Thomas Pennant Barton

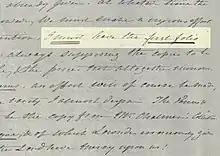
Detail of a letter from Thomas Pennant Barton to Thomas Rodd, dated May 13th, 1844.

Throughout his career as a collector, Barton worked with booksellers, binders, and stationers in both Britain, Europe, and America. He purchased from or through Obadiah Rich, Thomas Rodd, Horatio Rodd, H.G. Bohn, William Pickering, John Russell Smith, F.W. Christern, Joseph Sabin, and numerous others. Through these agents, he was an active buyer at many of the major British book auctions of the mid-nineteenth century, including the sales of Richard Heber (1834), Benjamin Heywood Bright (1845), the Statfold Hall Library sale (1856), and a number of J.O. Halliwell-Phillipps' auctions.